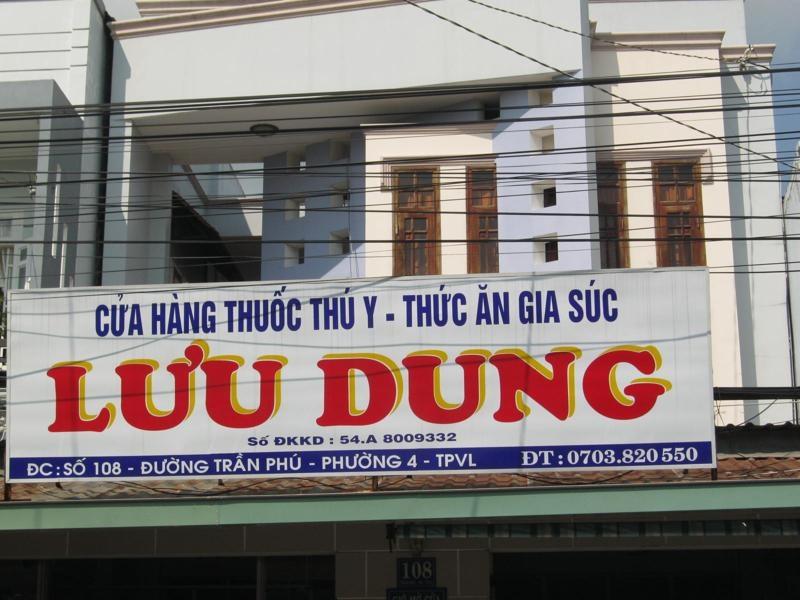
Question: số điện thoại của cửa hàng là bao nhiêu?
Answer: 0703820550